Atlas Comics (1950s)

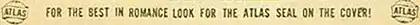
The logo treatment on a 1954 comic-book page, with "Atlas" as the comics brand

Atlas attempted to revive superheroes in "Young Men" #24-28 (Dec. 1953 - June 1954) with the Human Torch (art by Syd Shores and Dick Ayers, variously), the Sub-Mariner (drawn and most stories written by Bill Everett) and Captain America (writer Stan Lee, artist John Romita Sr.). The short-lived revival also included restarts of "Sub-Mariner Comics" (issues #33-42, April 1954 - Oct. 1955) and "Captain America" (#76-78, May-Sept. 1954). All three superheroes also appeared in the final two issues of "Men's Adventures" (#27-28, May–July 1954).